Shilpa Natarajan

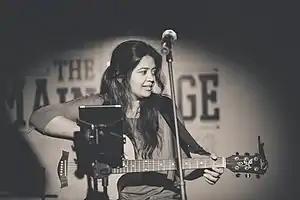
Natarajan in 2014

Shilpa Natarajan is an independent acoustic singer-songwriter and a playback singer and was a music presenter on Chennai Live 104.8FM, based in Chennai, India. In 2015 she performed with the Beef Sappad Trio. She is an ATCL diploma graduate in Western Classical Music (Performance).